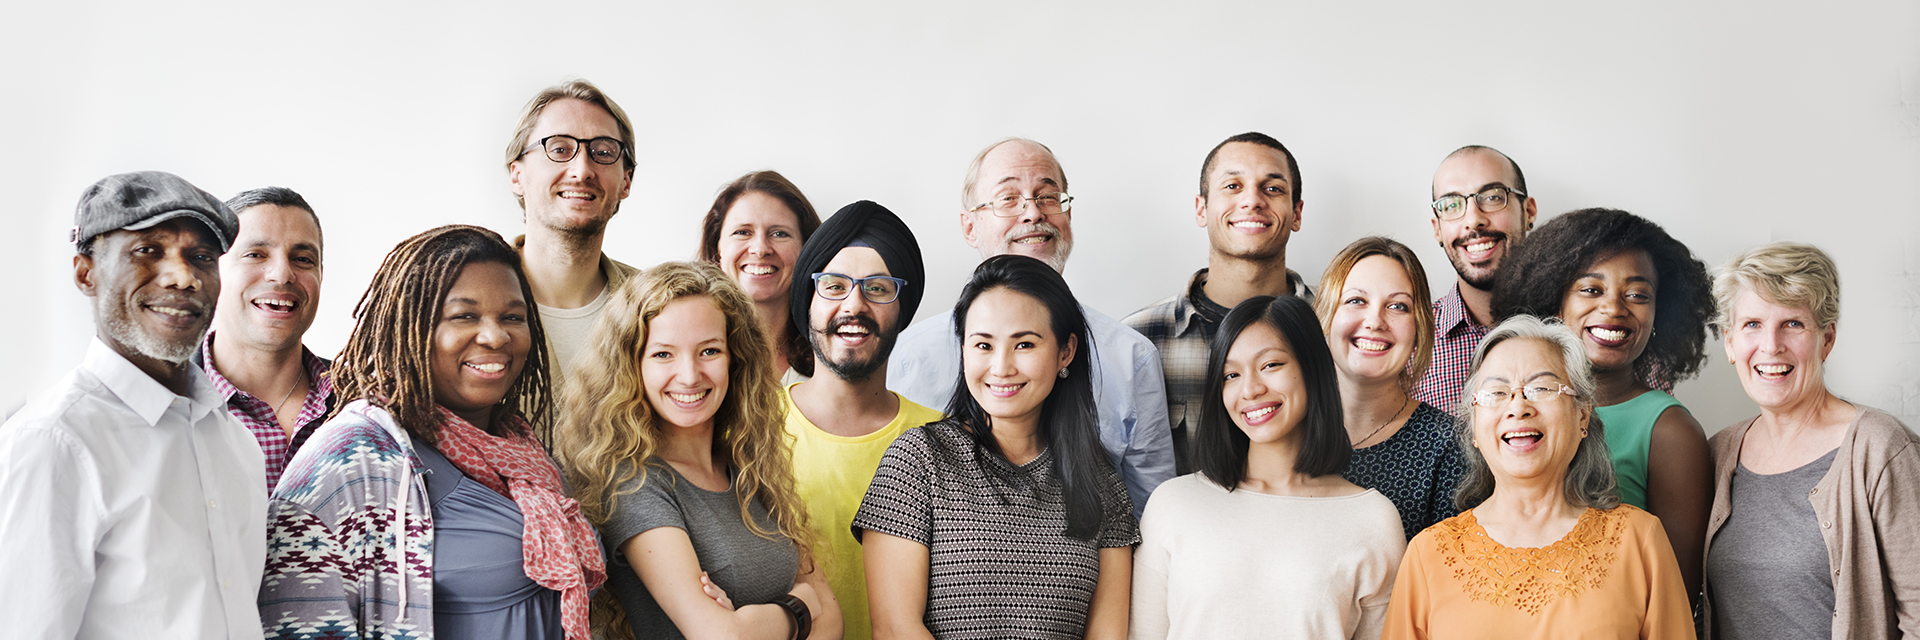
leads, face, smile, head, facial expression, happy, flash photography, t shirt, team, leisure, event, fun, Family taking photos together, eyewear, beard, room, facial hair, laugh, formal wear, portrait photography, moustache, family